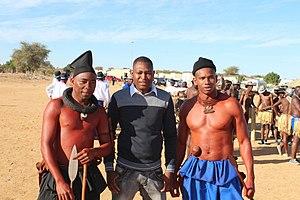
Les Héréros sont un peuple autochtone de l'Afrique australe du groupe linguistique bantou parlant le héréro, constitué actuellement d'environ 320 000 personnes. La plupart d'entre eux vivent en Namibie, et quelques groupes au Botswana où ils occupent des emplois peu qualifiés d'ouvriers agricoles pour les ruraux, ou de domestiques ou vendeurs de rues pour les citadins. En Angola, quelques groupes apparentés aux Héréros, peu nombreux, mènent la vie traditionnelle des peuples pasteurs.